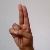
The image shows a hand gesture representing the letter 'U' in Indian Sign Language.